Marianne Peretti

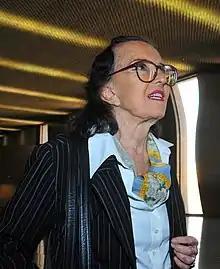
Peretti in 2011

Marie Anne Antoinette Hélène Peretti (13 December 1927 – 25 April 2022) was a French-Brazilian artist.